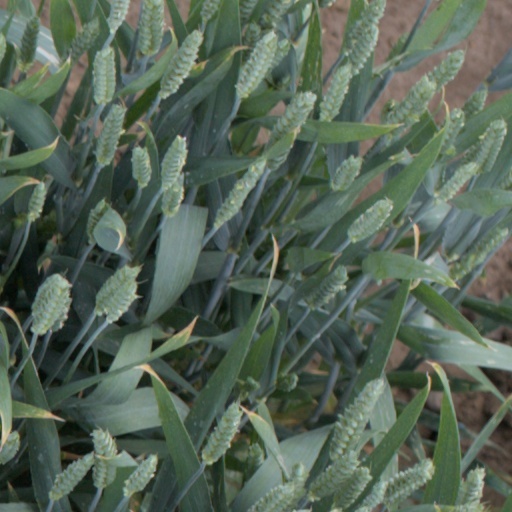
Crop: wheat